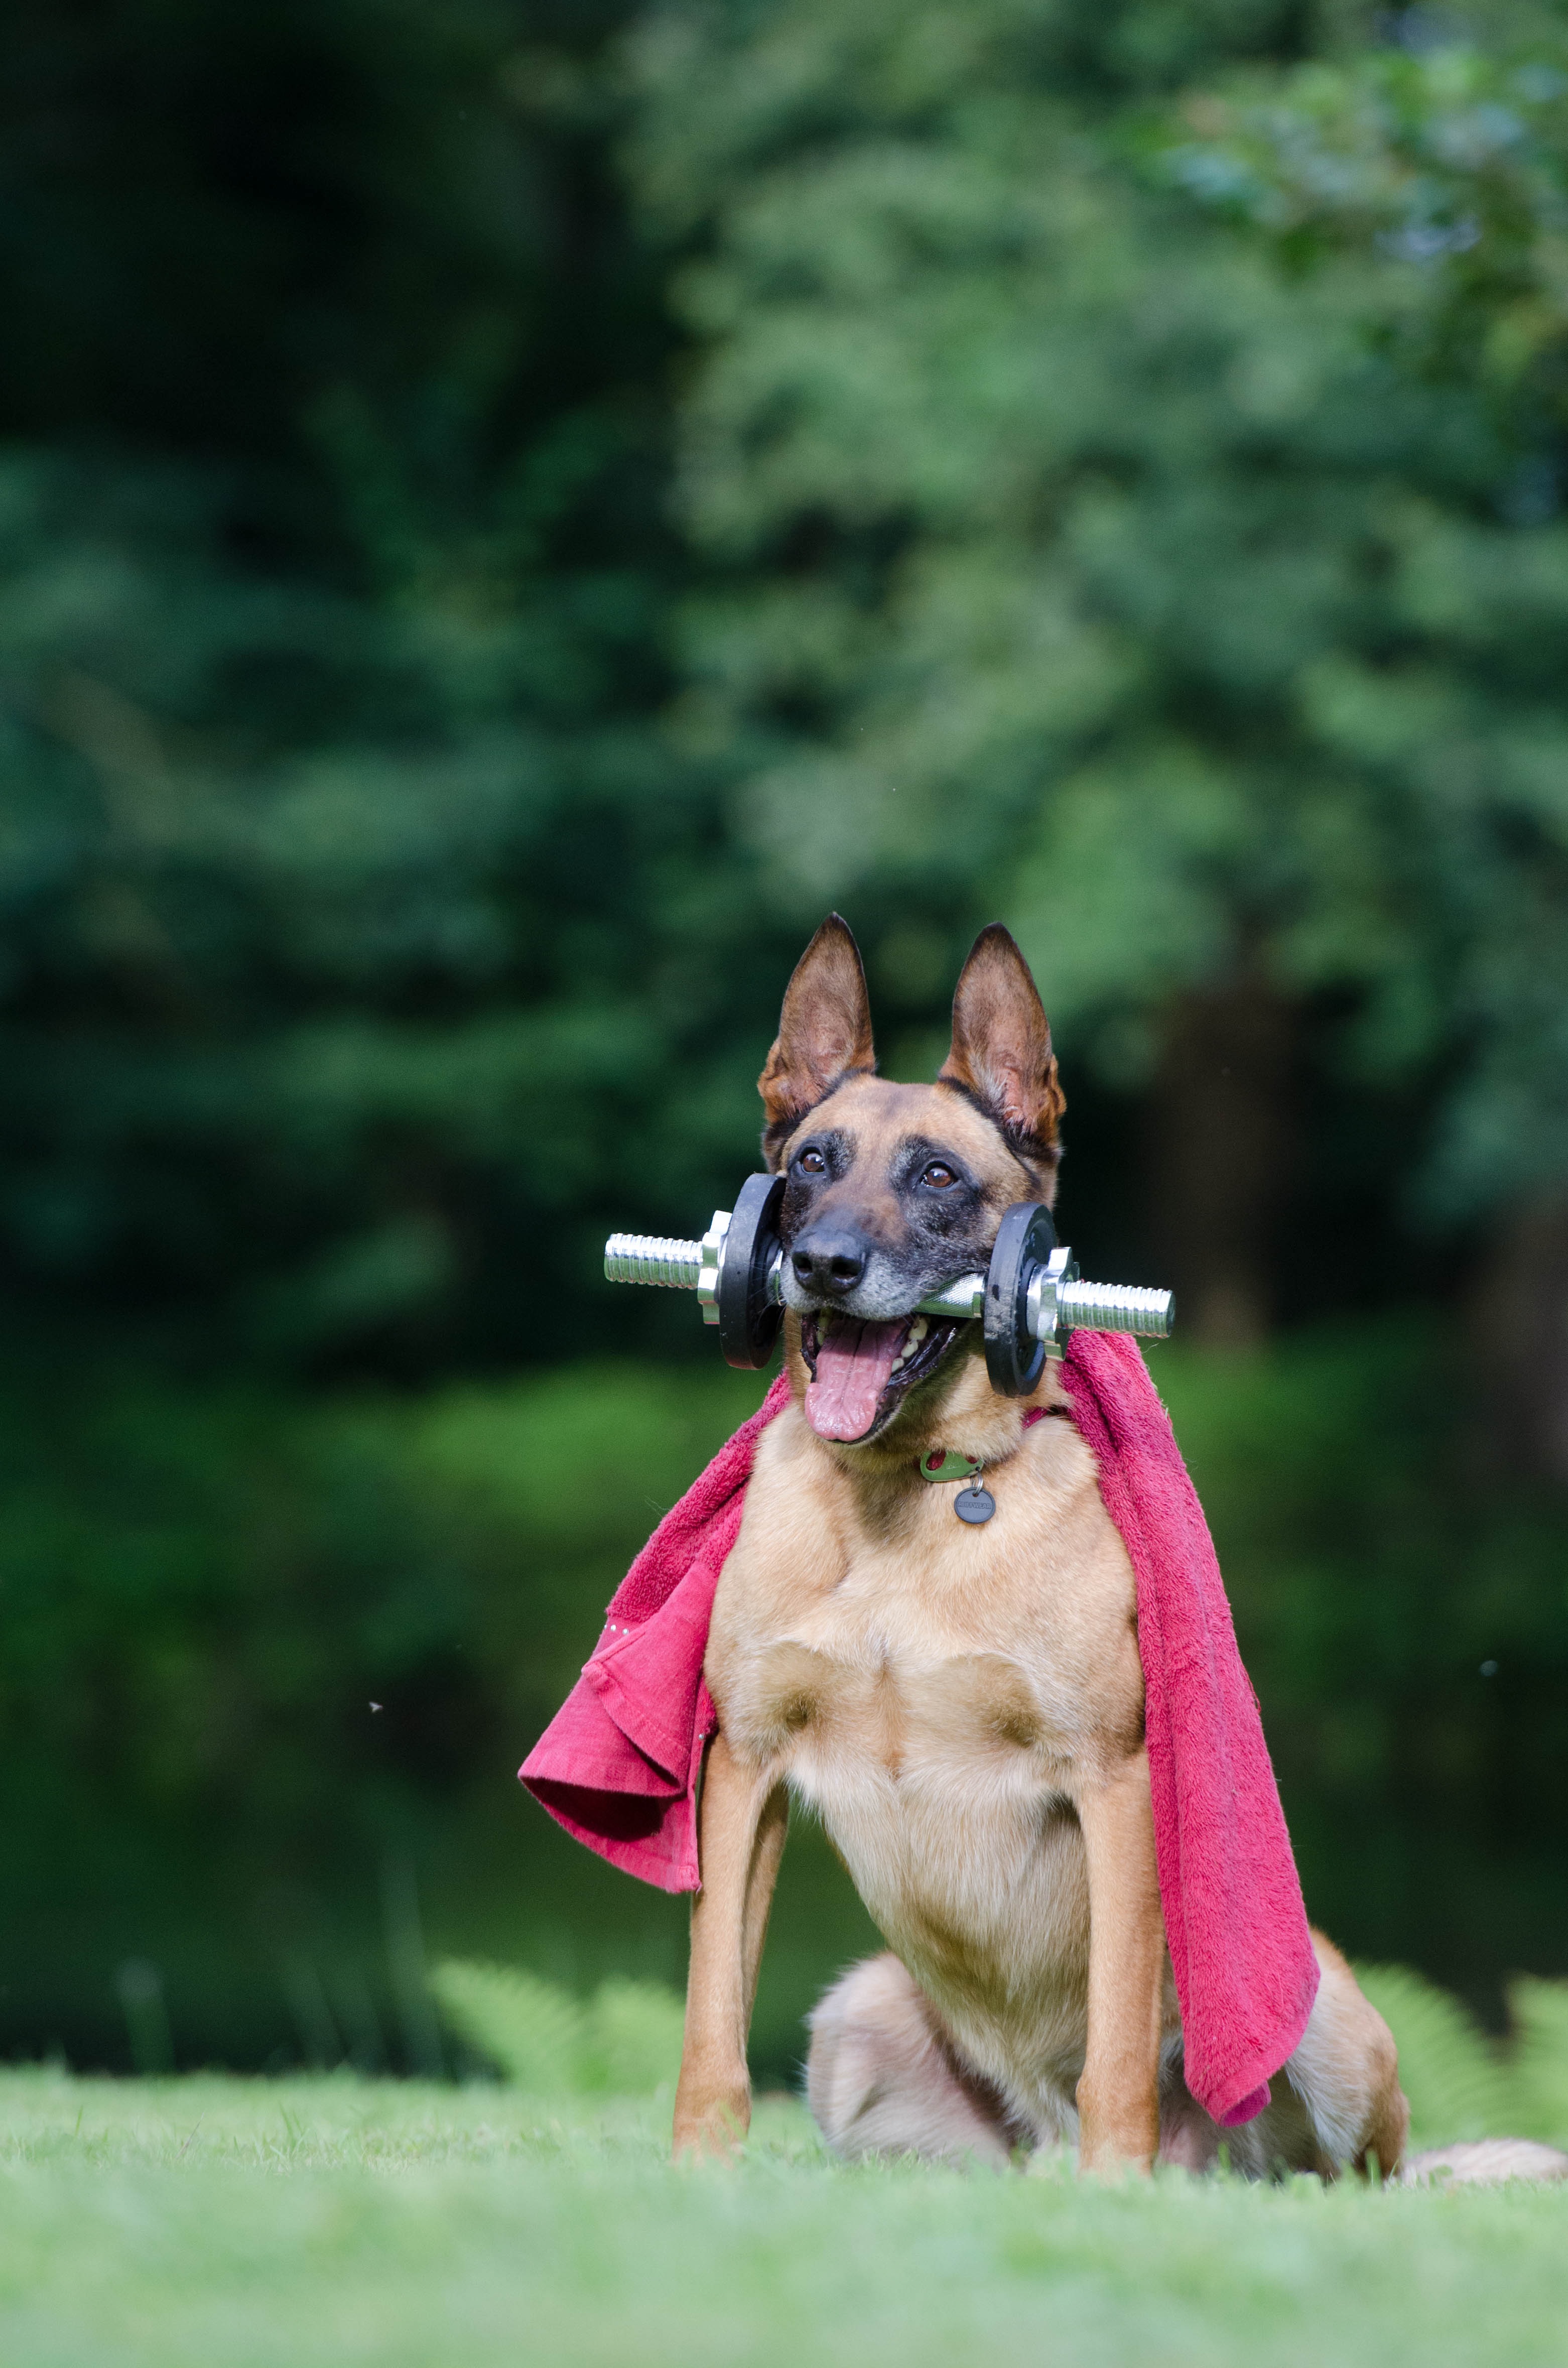
grass, puppy, dog, animal, pet, mammal, health, gym, workout, german shepherd, dumbbell, vertebrate, fit, belgian shepherd dog, malinois, dog like mammal, dog trick, dog show trick, dog tricks